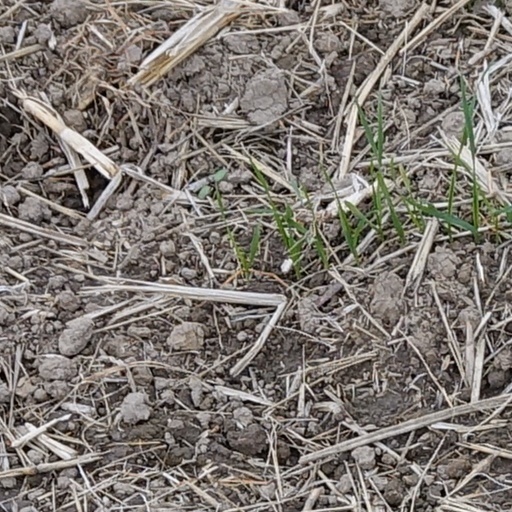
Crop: wheat